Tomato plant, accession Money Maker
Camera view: tilt-top (135 deg); turntable rotation: 330 degrees
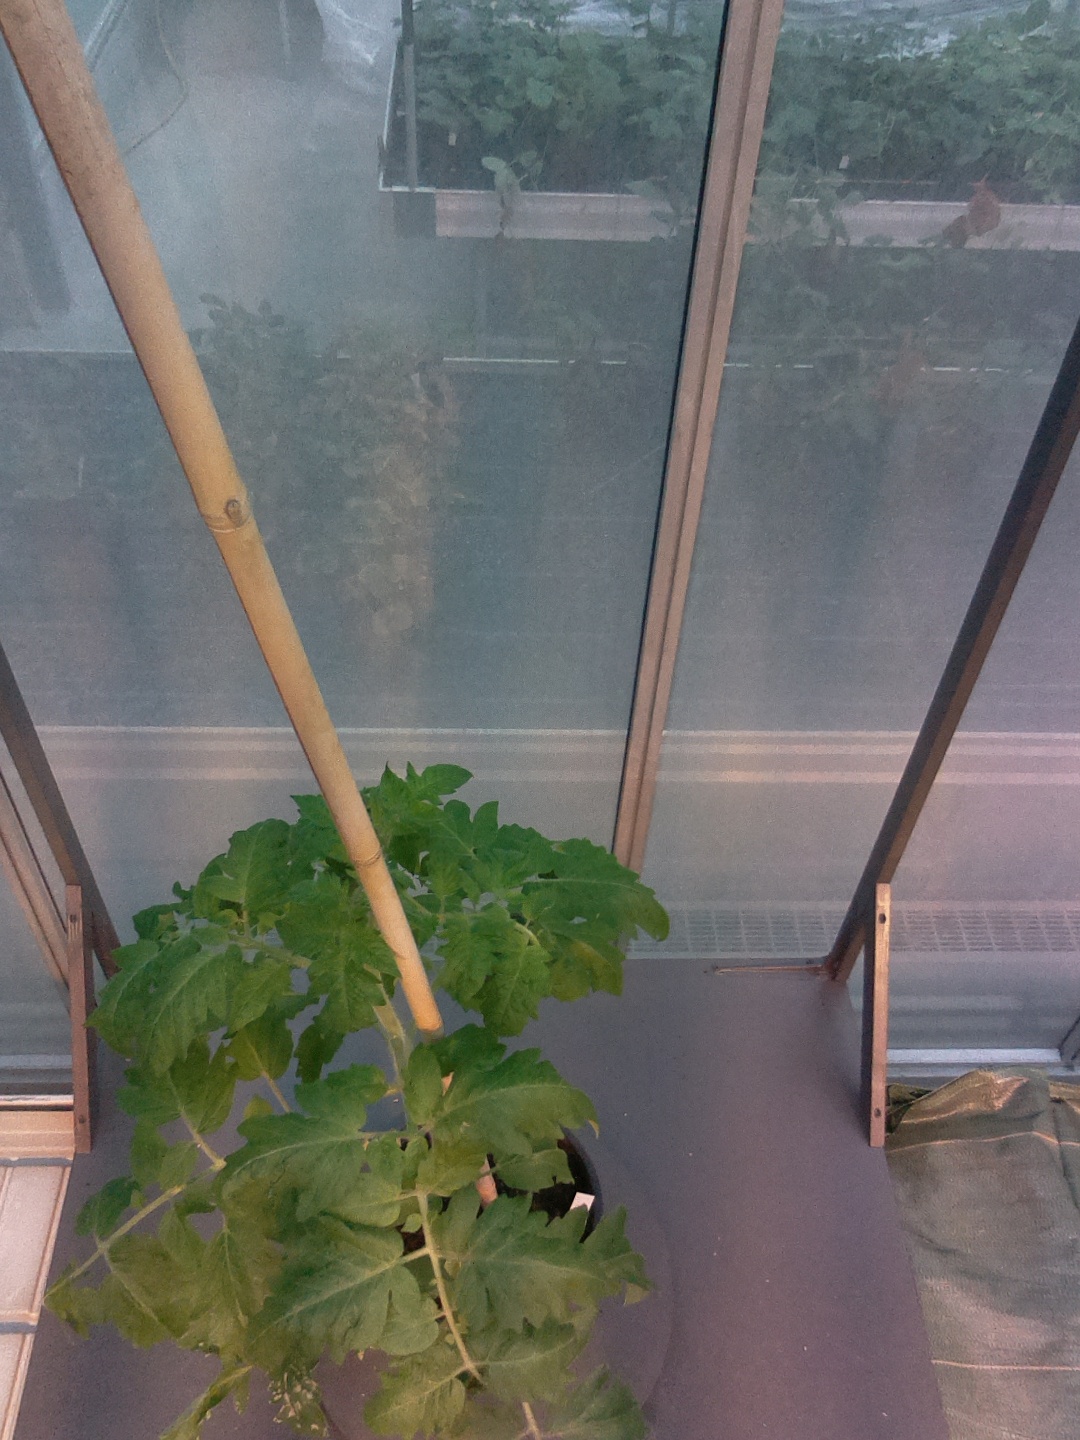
BBCH growth stage 52: 2 inflorescences visible